Cadet College Razmak

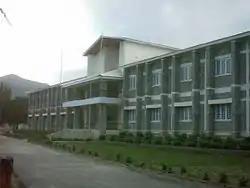
Academic block of the college

The college was founded by the late prime minister of Pakistan, Zulfikar Ali Bhutto, in the late 1970s during his visit to Miranshah, North Waziristan agency. Initially it was set in Razmak lower camp. The institution feeds the Pakistan Military Academy at Kakul.